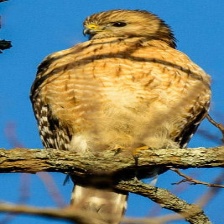
Species: RED SHOULDERED HAWK
Scientific name: BUTEO LINEATUS